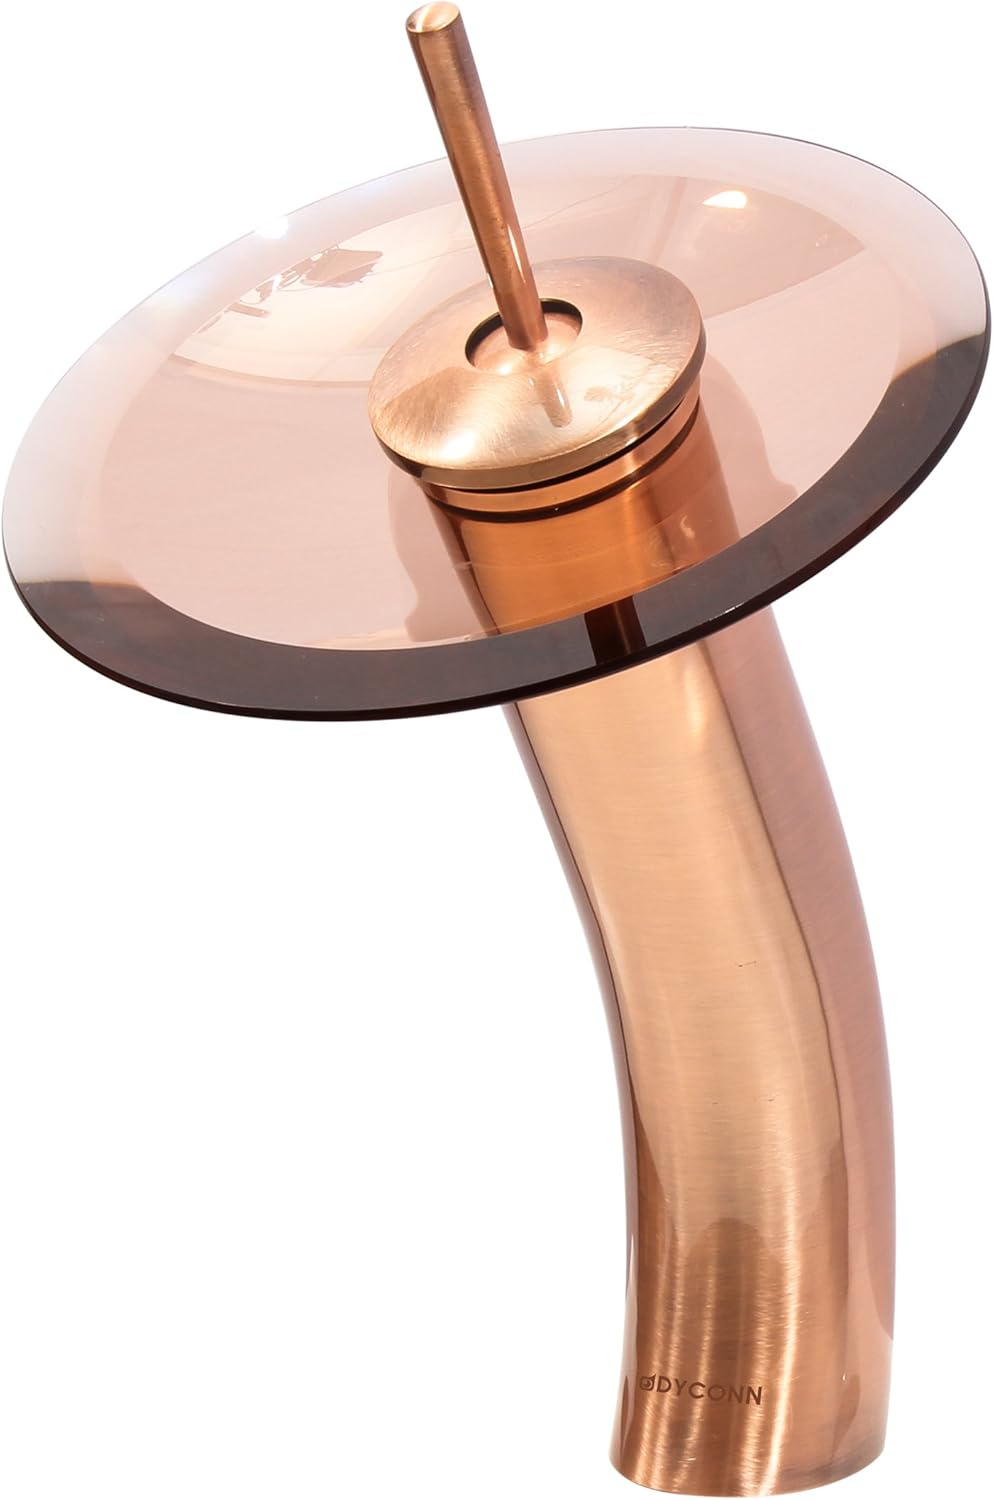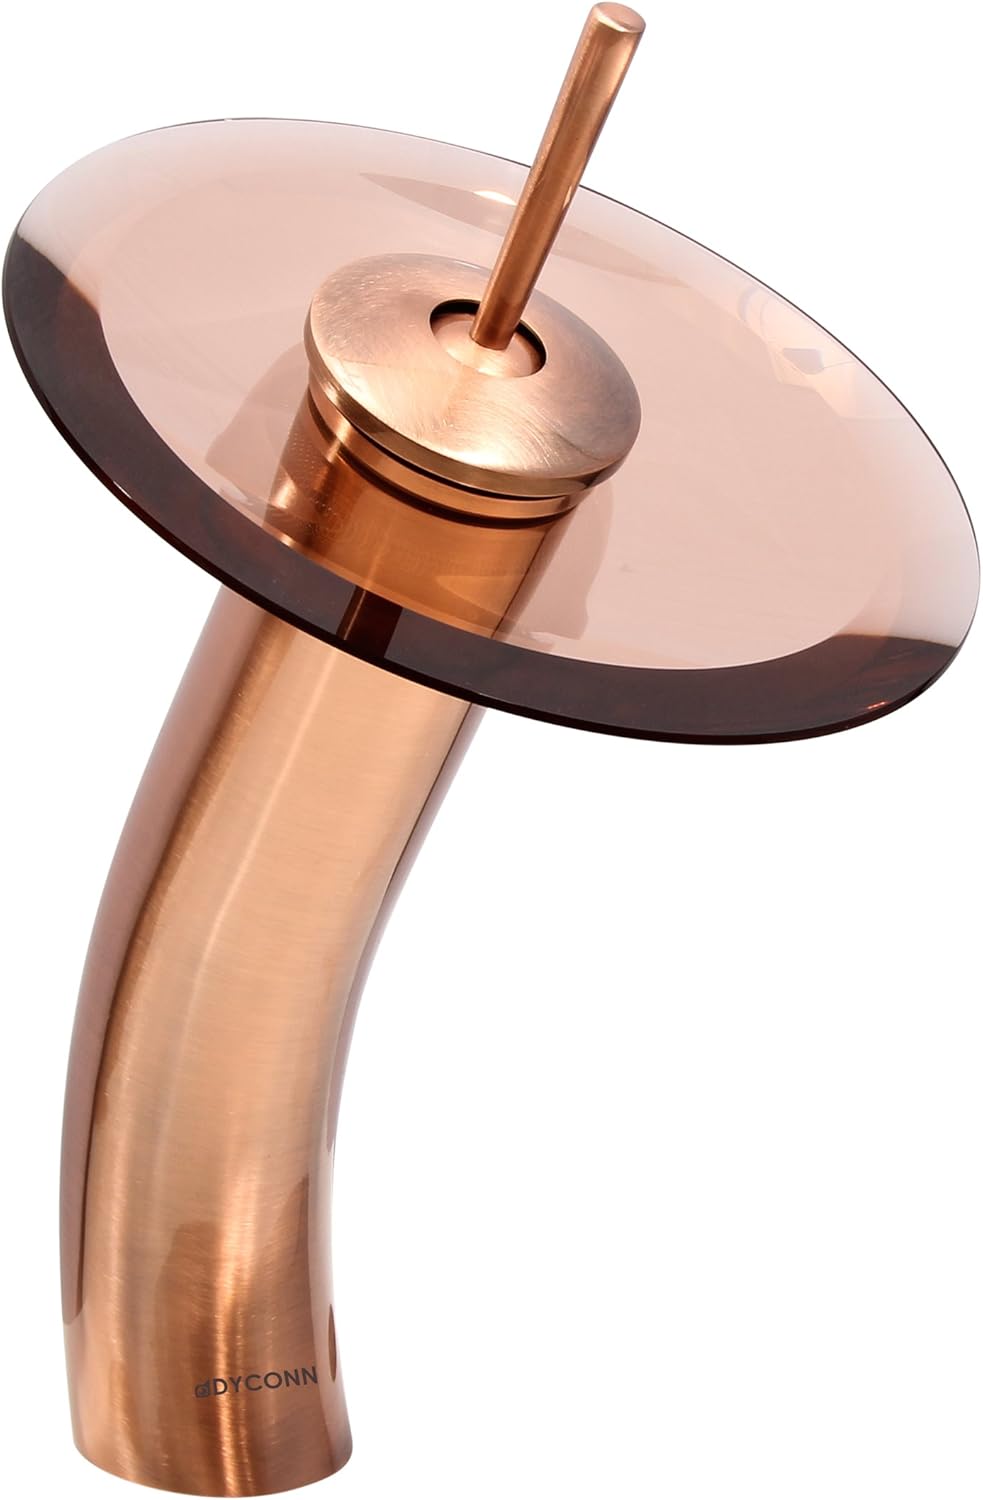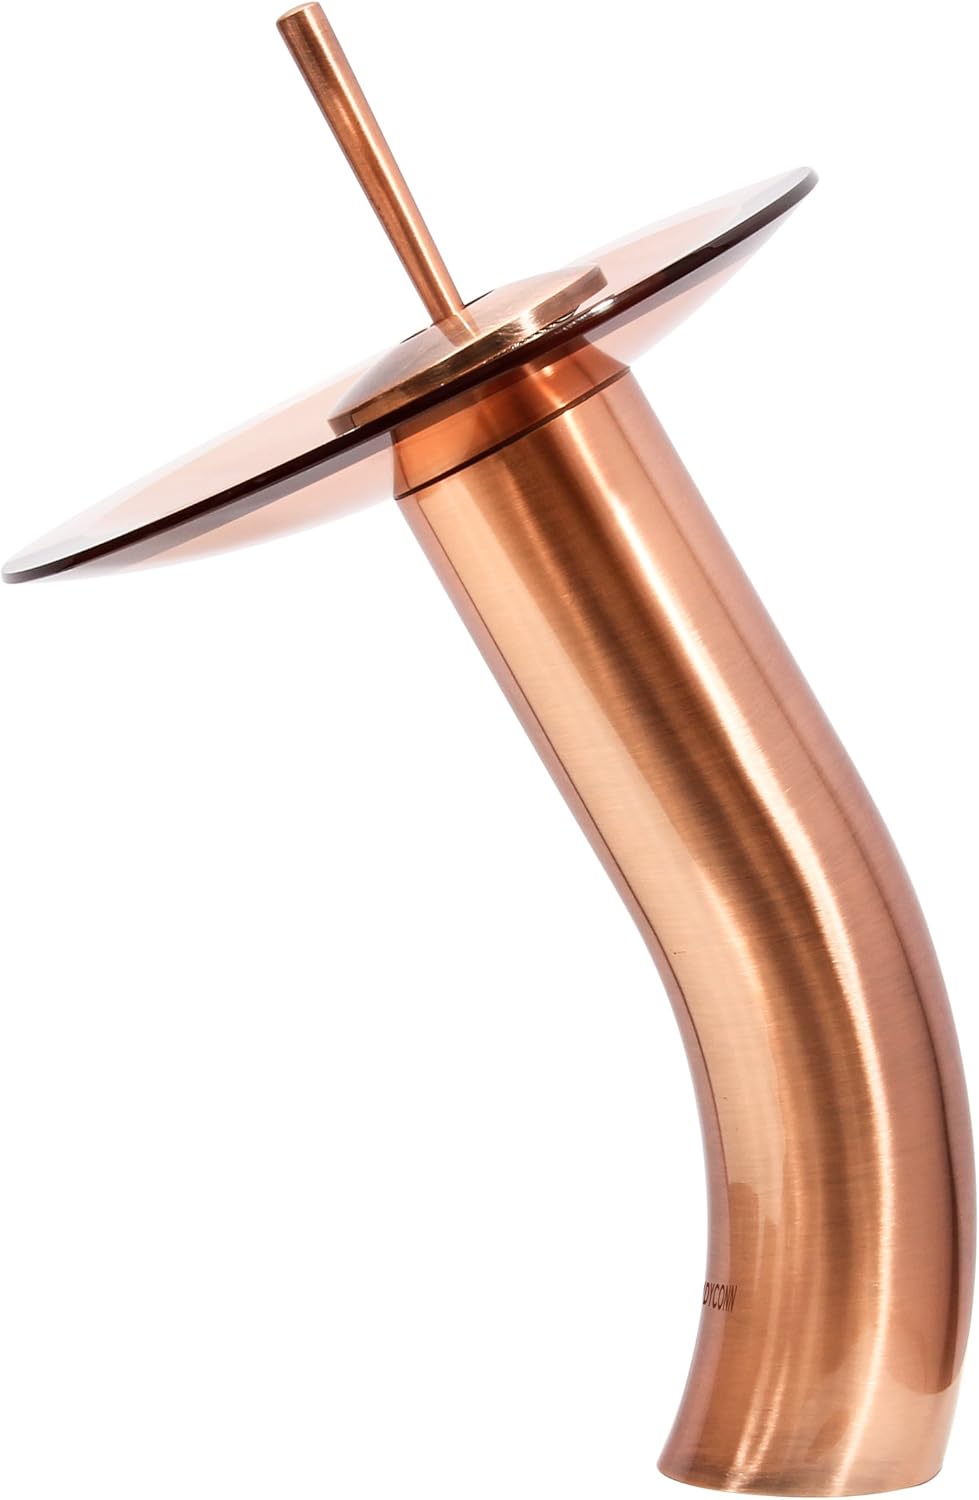
Dyconn Faucet WF1H10-AC Ribbon Glass Head Waterfall Bathroom/Vessel Faucet, 11.5-Inch, Antique Copper
Category: Tools & Home Improvement
The Dyconn Faucet Modern Glass Waterfall Bathroom Faucet possesses an attractive, unique design that is both eye-catching and produces a one-of-a-kind waterfall experience. The concave glass dish design produces uniform water distribution which is easily controlled by an attractive single handle that is the faucet's centerpiece. Whether your decorating style is classic or modern, the Dyconn Modern Glass Waterfall Bathroom Faucet will compliment your bathroom by adding a luxurious look. This faucet is available in antique copper, brushed nickel, polished chrome and oil-rubbed bronze. All of Dyconn Faucets come with a 3-year manufacturer warranty. Package includes faucet, hot & cold water hoses, mounting hardware, and installation instructions.
Features: Solid Brass Construction | Drip Free Ceramic Disc Cartridge for Smooth and Long Lasting Operation | Single Hole Configuration and Single Lever Handle | Elegant Glass Waterfall Design